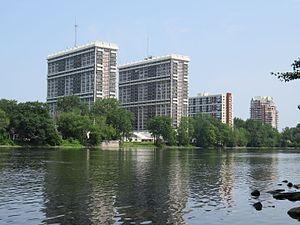
Domaine Bellerive ( édifices des 1, 3 et 5 de la Place de la Belle-Rive), et l'immeuble de condominiums Le Maritime, en bordure de la rivière des Prairies, dans le quartier Chomedey, Laval, Québec.
Laval est une ville canadienne du Québec de la banlieue de Montréal constituant l'une des 17 régions administratives de cette province, en plus de posséder les compétences attribuées aux municipalités régionales de comté. Avec sa population estimée à 437 413 habitants en 2017, Laval est la troisième ville la plus peuplée au Québec, derrière Montréal et Québec, ainsi que la treizième au Canada. La superficie de la ville est de 246,8 km².